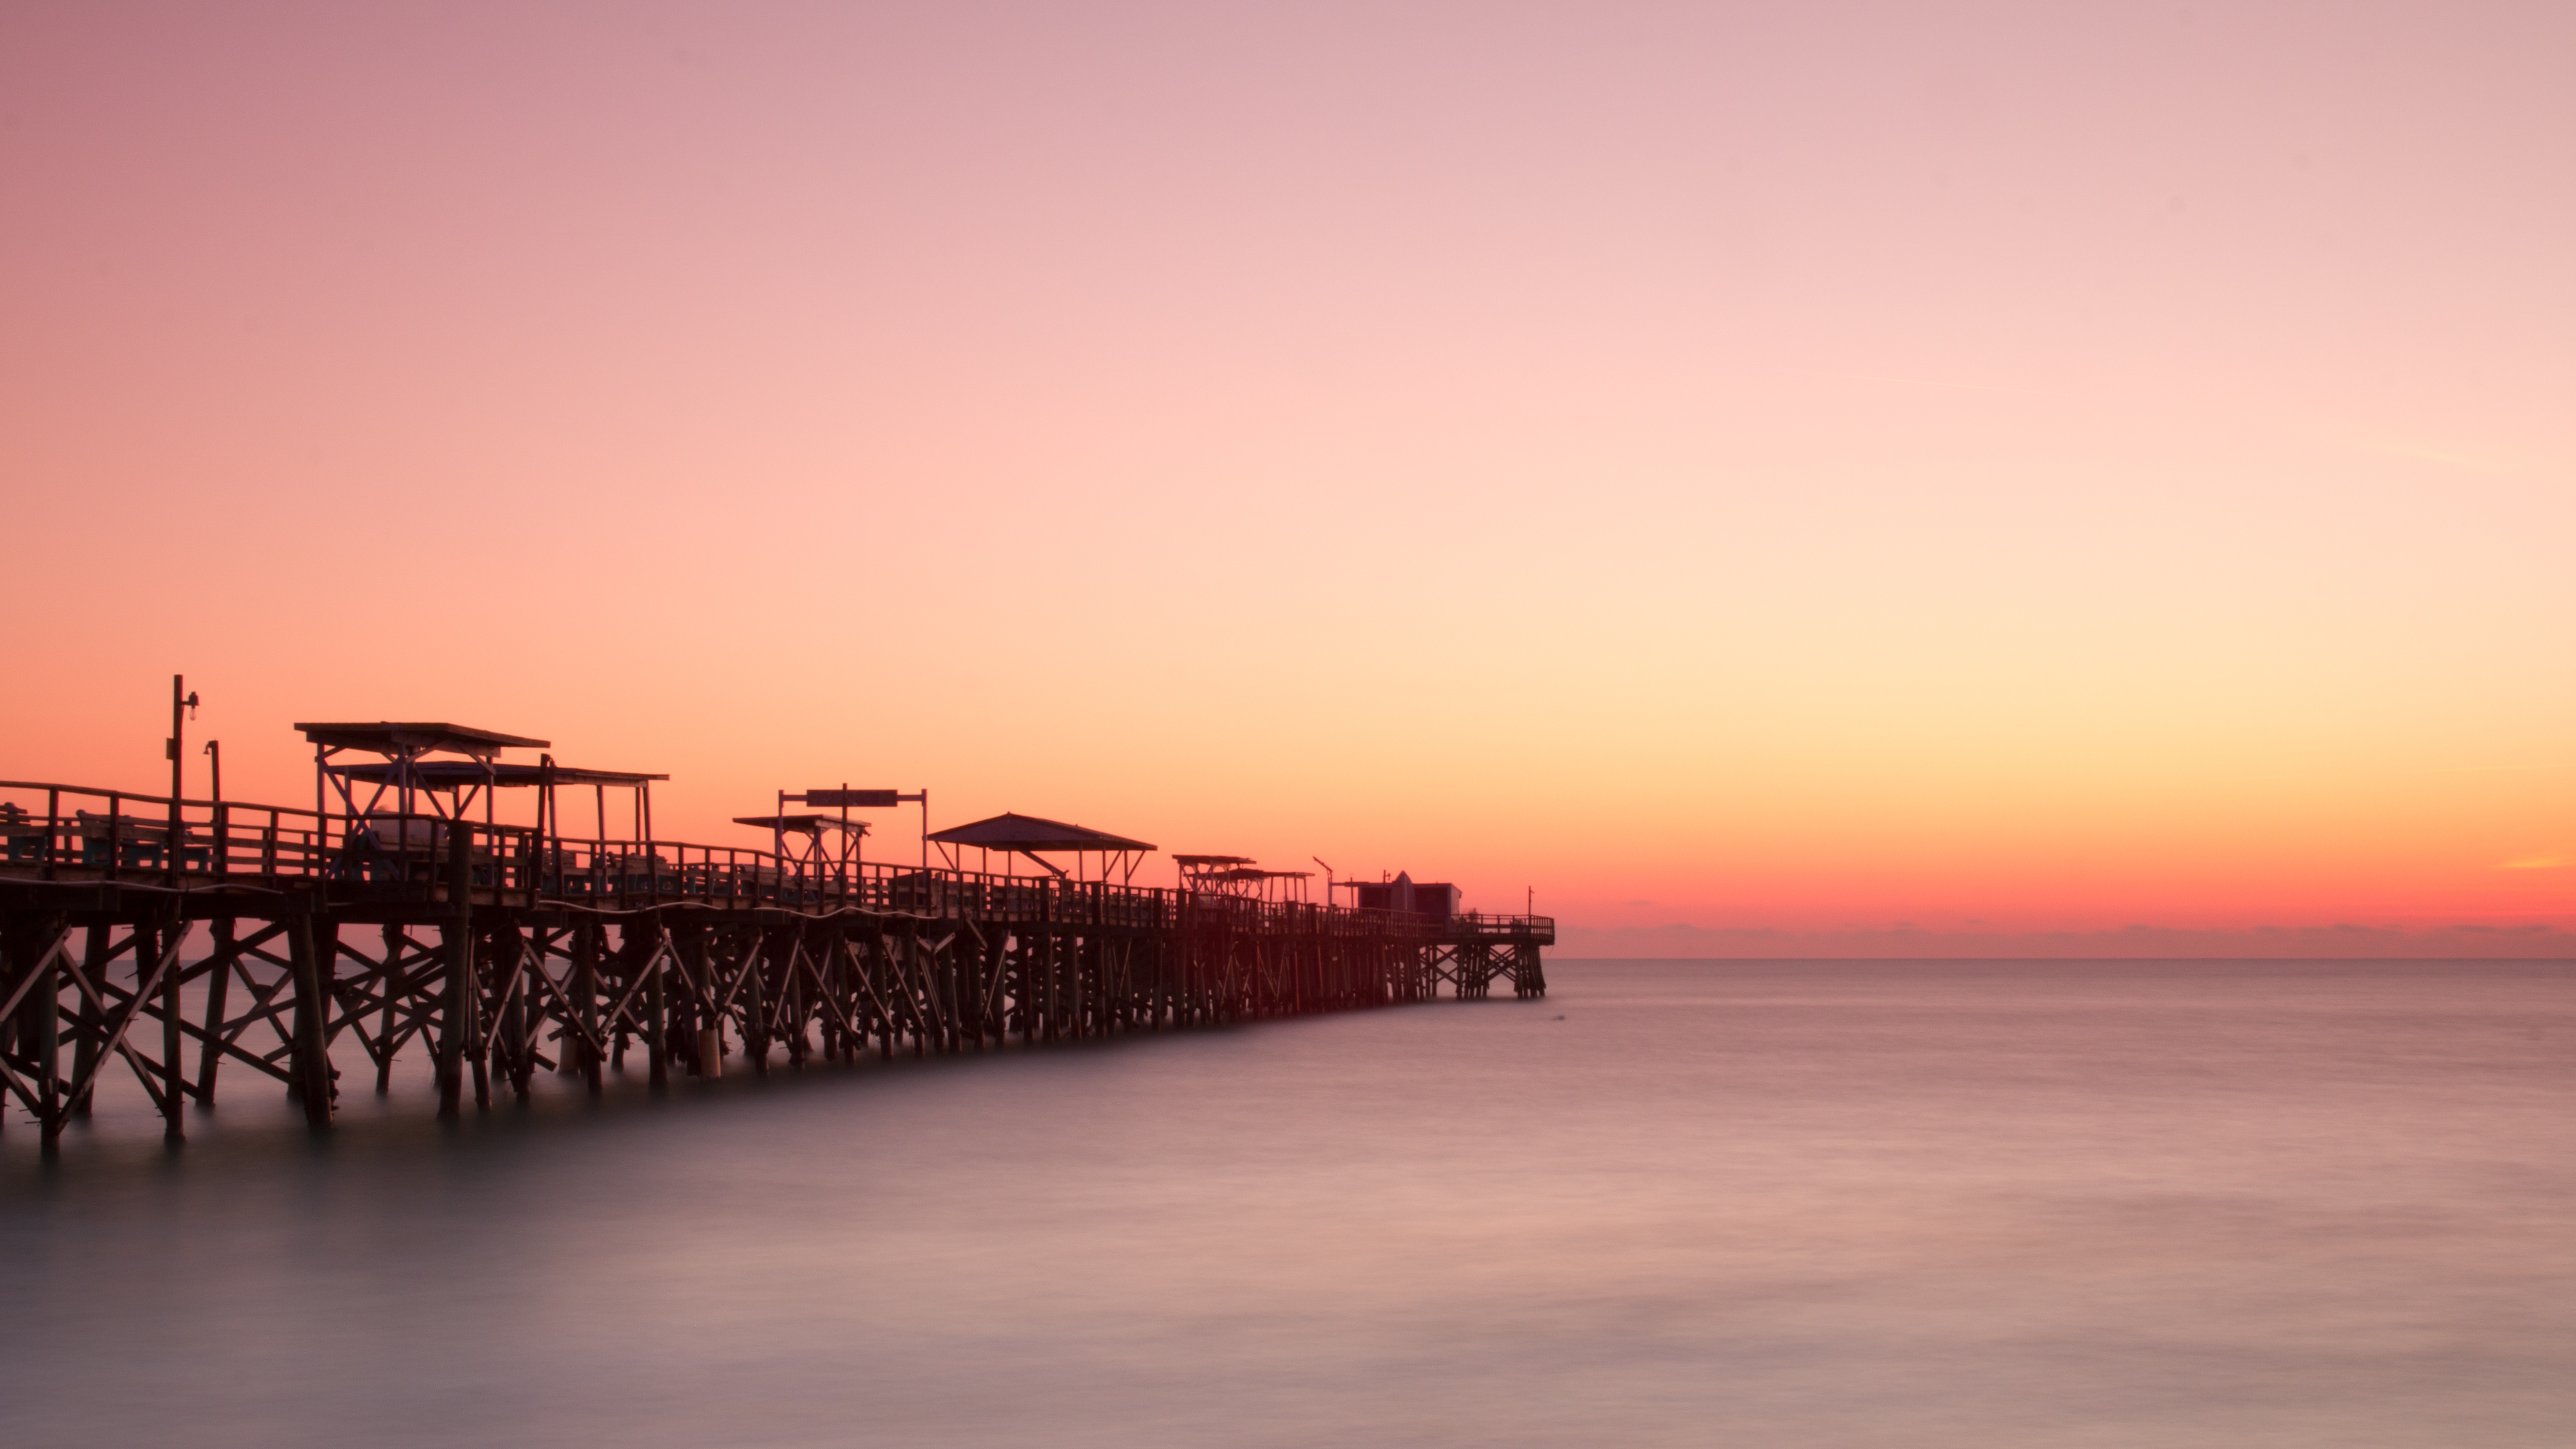
beach, sea, coast, ocean, horizon, boardwalk, sun, sunrise, sunset, morning, shore, dawn, pier, walkway, dusk, evening, afterglow